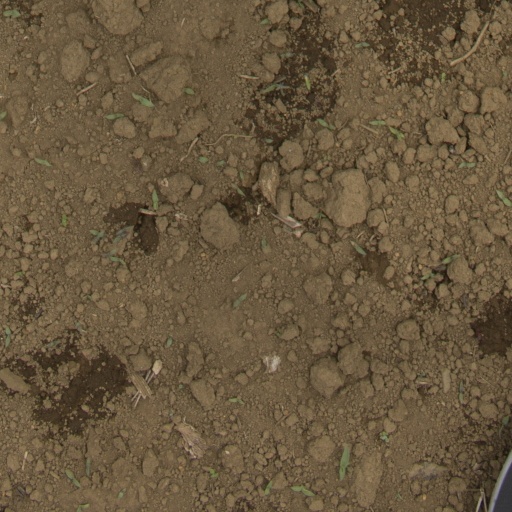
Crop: Jerusalem artichoke